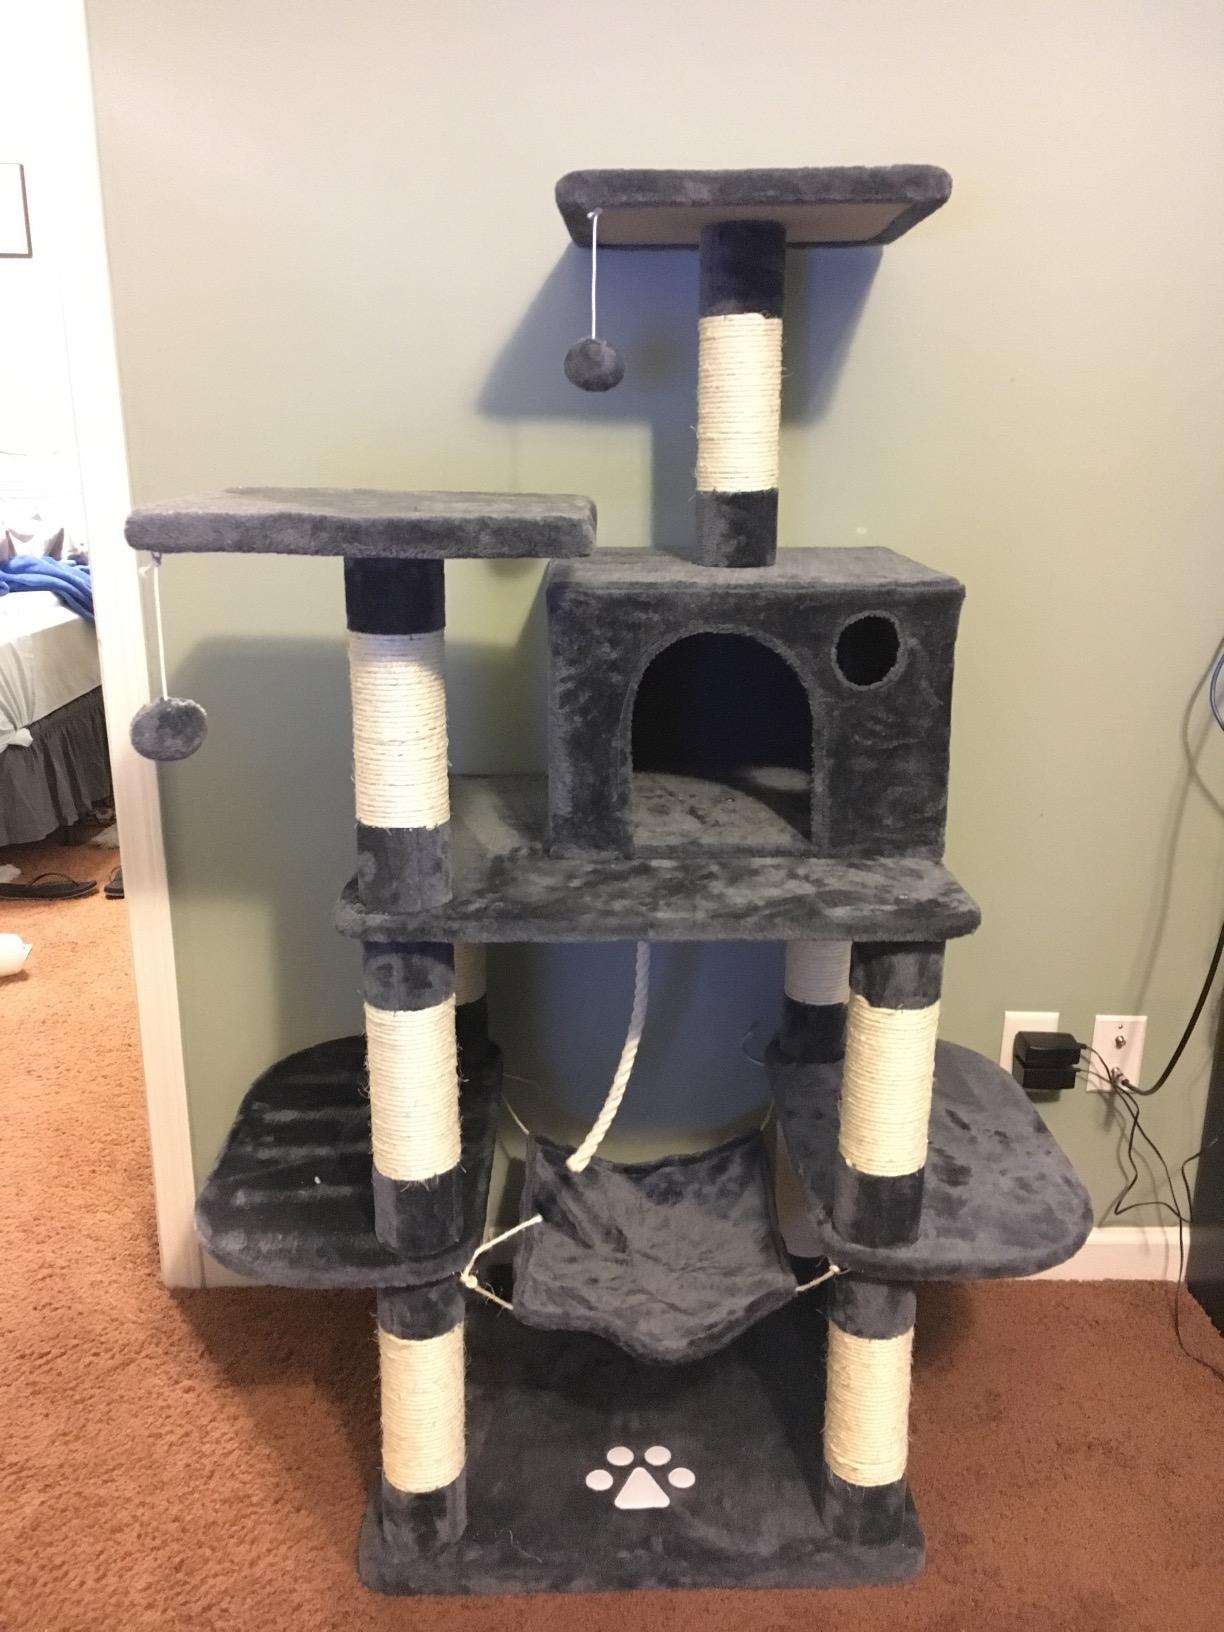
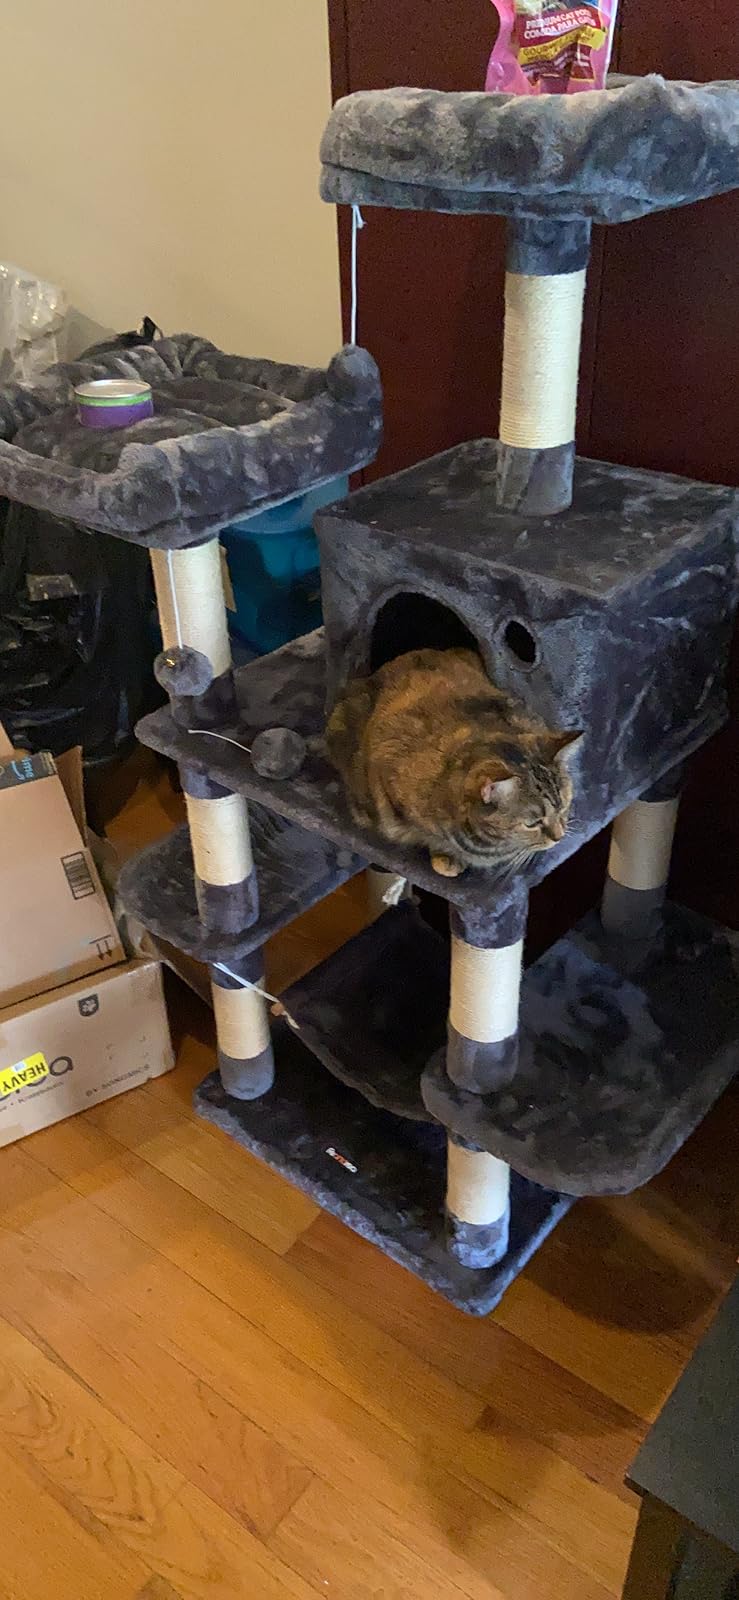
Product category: items_cat tree
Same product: yes